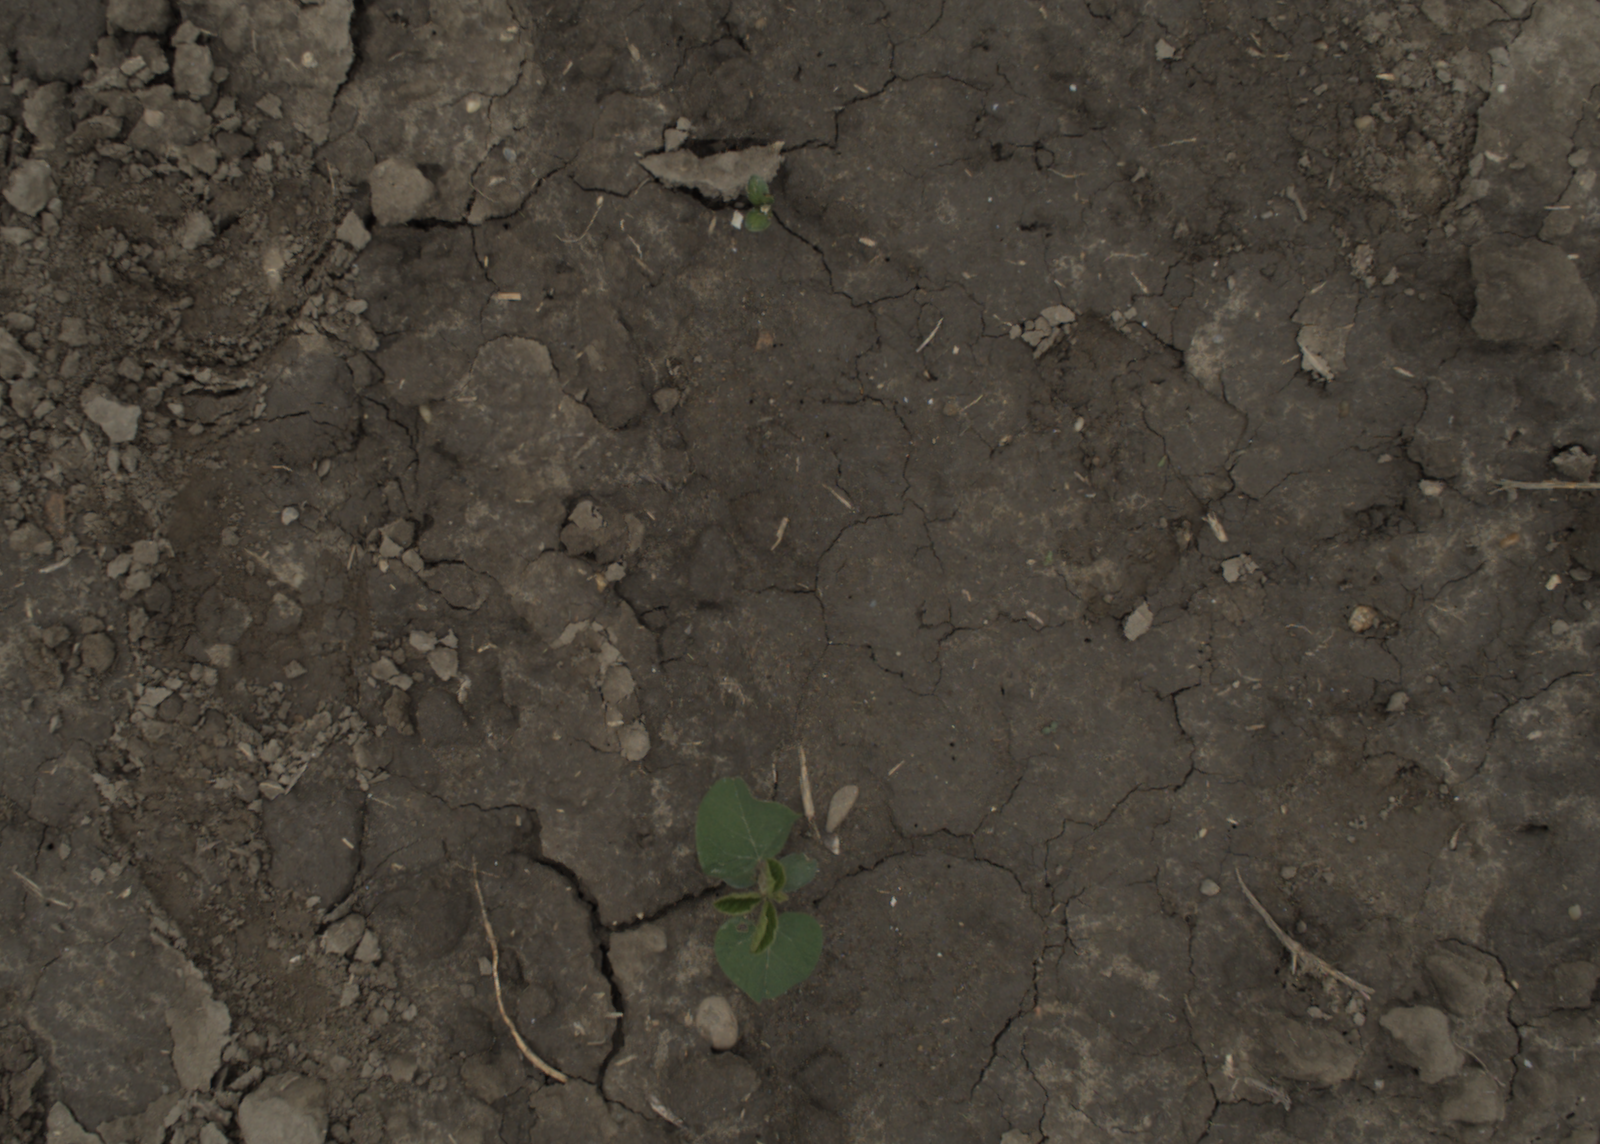
Capture date: 29.09.2021 13:57:01
Weather: cloudy
Wind: medium
Seeding date: 02.09.2021
Plant canopy height (mm): 954